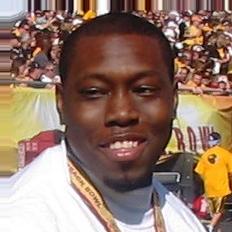
Age: 28